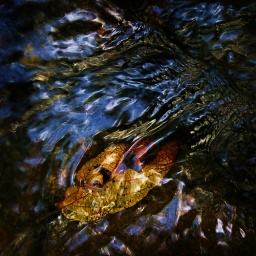
Chapter four in the water story.Some local colour interwoven with plot.Red and yellow leaf just below the surface.